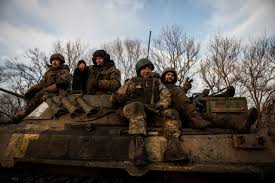
Label: BMP-2